1988 FIFA Women's Invitation Tournament

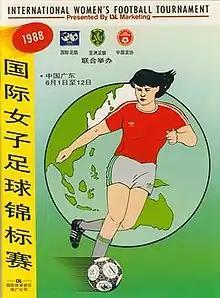
Official poster

The 1988 FIFA Women's Invitation Tournament, or International Women's Football Tournament, was organised by FIFA in China from 1 to 12 June 1988. The competition was a test to study if a global women's World Cup was feasible following the experience of non-FIFA invitational competitions such as the Mundialito (1981–88) and the Women's World Invitational Tournament (1978–87). The competition was a success and on 30 June FIFA approved the establishment of an official World Cup for 1991, which would also be held in China.